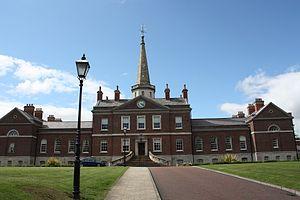
Mary Ann McCracken, née le 8 juillet 1770 à Belfast et morte le 26 juillet 1866 dans la même ville, est une réformatrice sociale irlandaise, partisane des Irlandais unis.